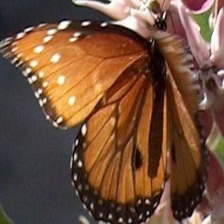
Species: STRAITED QUEEN
Butterfly family (ImageNet category): monarch